Craig Conroy

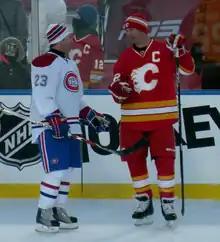
Conroy (right) talks with former teammate Martin Gélinas during the alumni game at the 2011 Heritage Classic.

Conroy was the Flames second-leading scorer in 2002–03 with 59 points and again in 2003–04 when he scored 47 points despite missing 19 games with a knee injury. Shortly before the 2003–04 season began, Conroy gave up the captaincy after having decided it was time for Iginla to take over leadership of the team. He reached two milestones that season; he scored his 300th career point against the Vancouver Canucks on November 29, 2003 and played his 600th game against the Detroit Red Wings on March 16, 2004. The Flames qualified for the 2004 playoffs, their first trip to the post-season in eight seasons. Conroy was a key player for the team as they upset the top three seeds in the Western Conference, the Canucks, Red Wings and San Jose Sharks en route to a seventh game loss to the Tampa Bay Lightning in the Stanley Cup Finals. He finished second on the team in playoff scoring with 17 points. Following the season, Conroy was named to play with Team USA at the 2004 World Cup of Hockey, but appeared in only two games for the team.